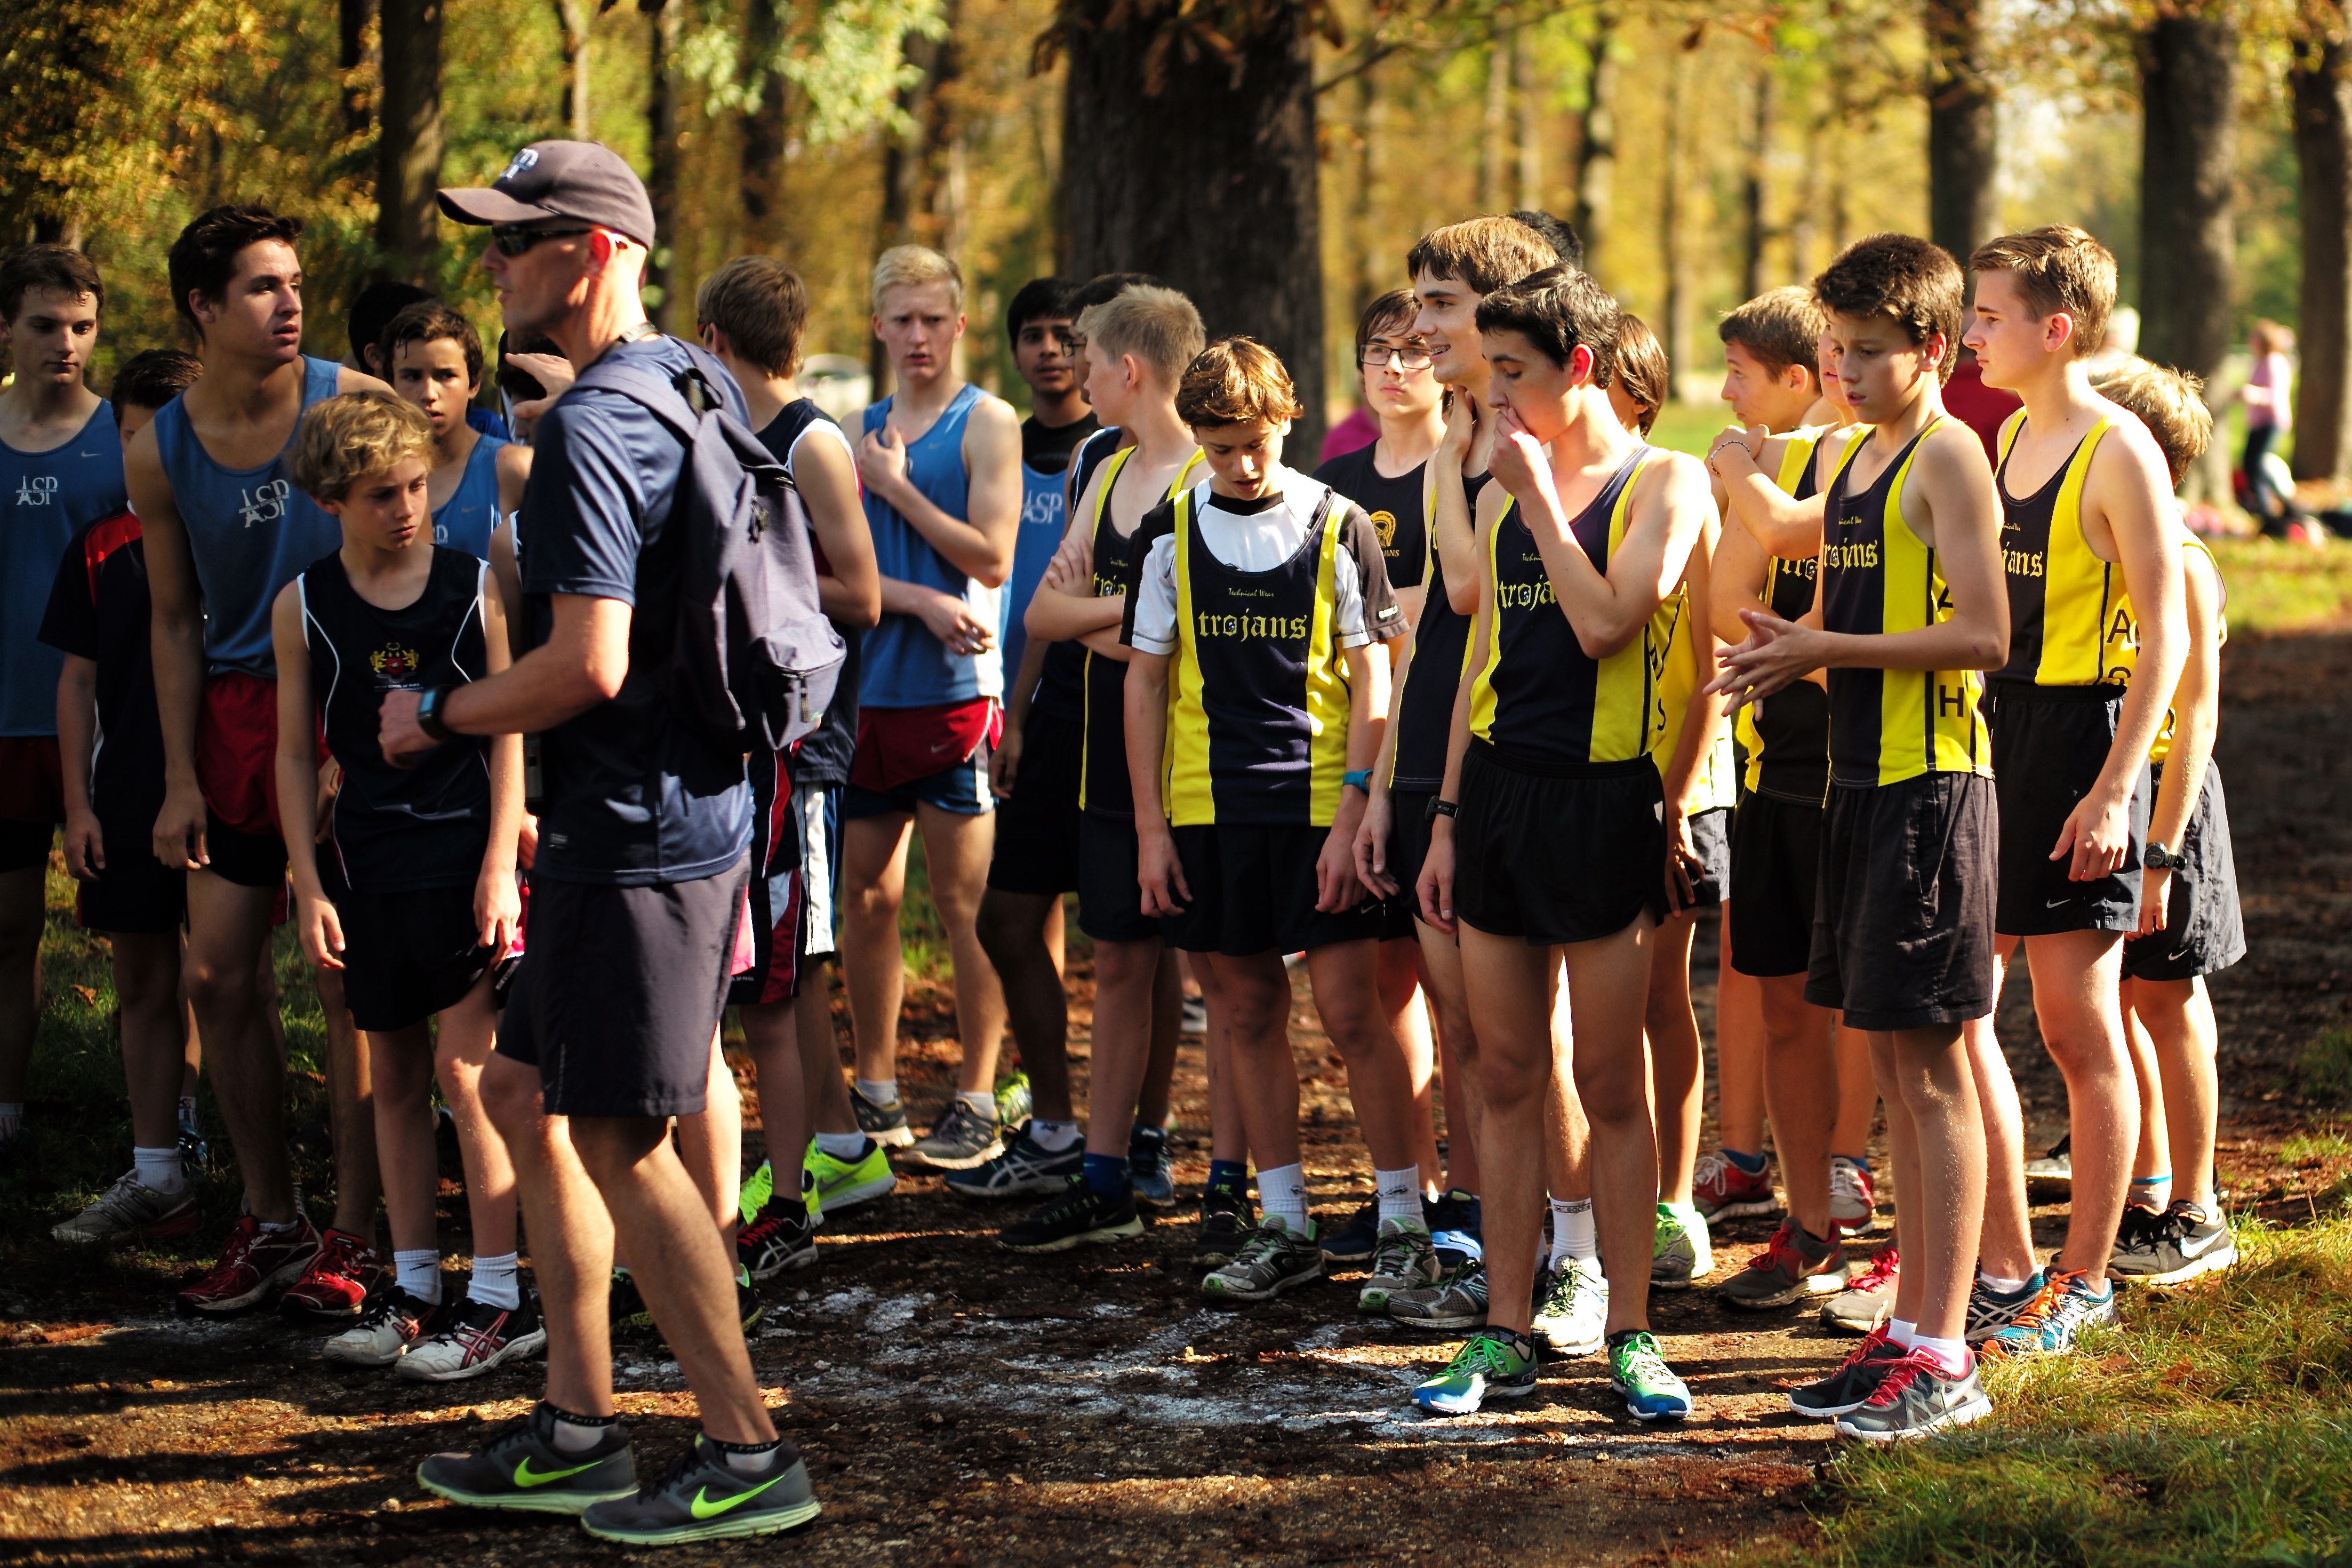
person, cloud, sport, running, run, paris, country, recreation, france, cross, race, competition, september, hague, girls, m, american, team, sports, boys, saint, parc, 50, school, runners, filter, nd, endurance, leica, 240, summilux, athletics, meet, xc, sprint, triathlon, physical exercise, outdoor recreation, human action, endurance sports, ultramarathon, duathlon, cross country running